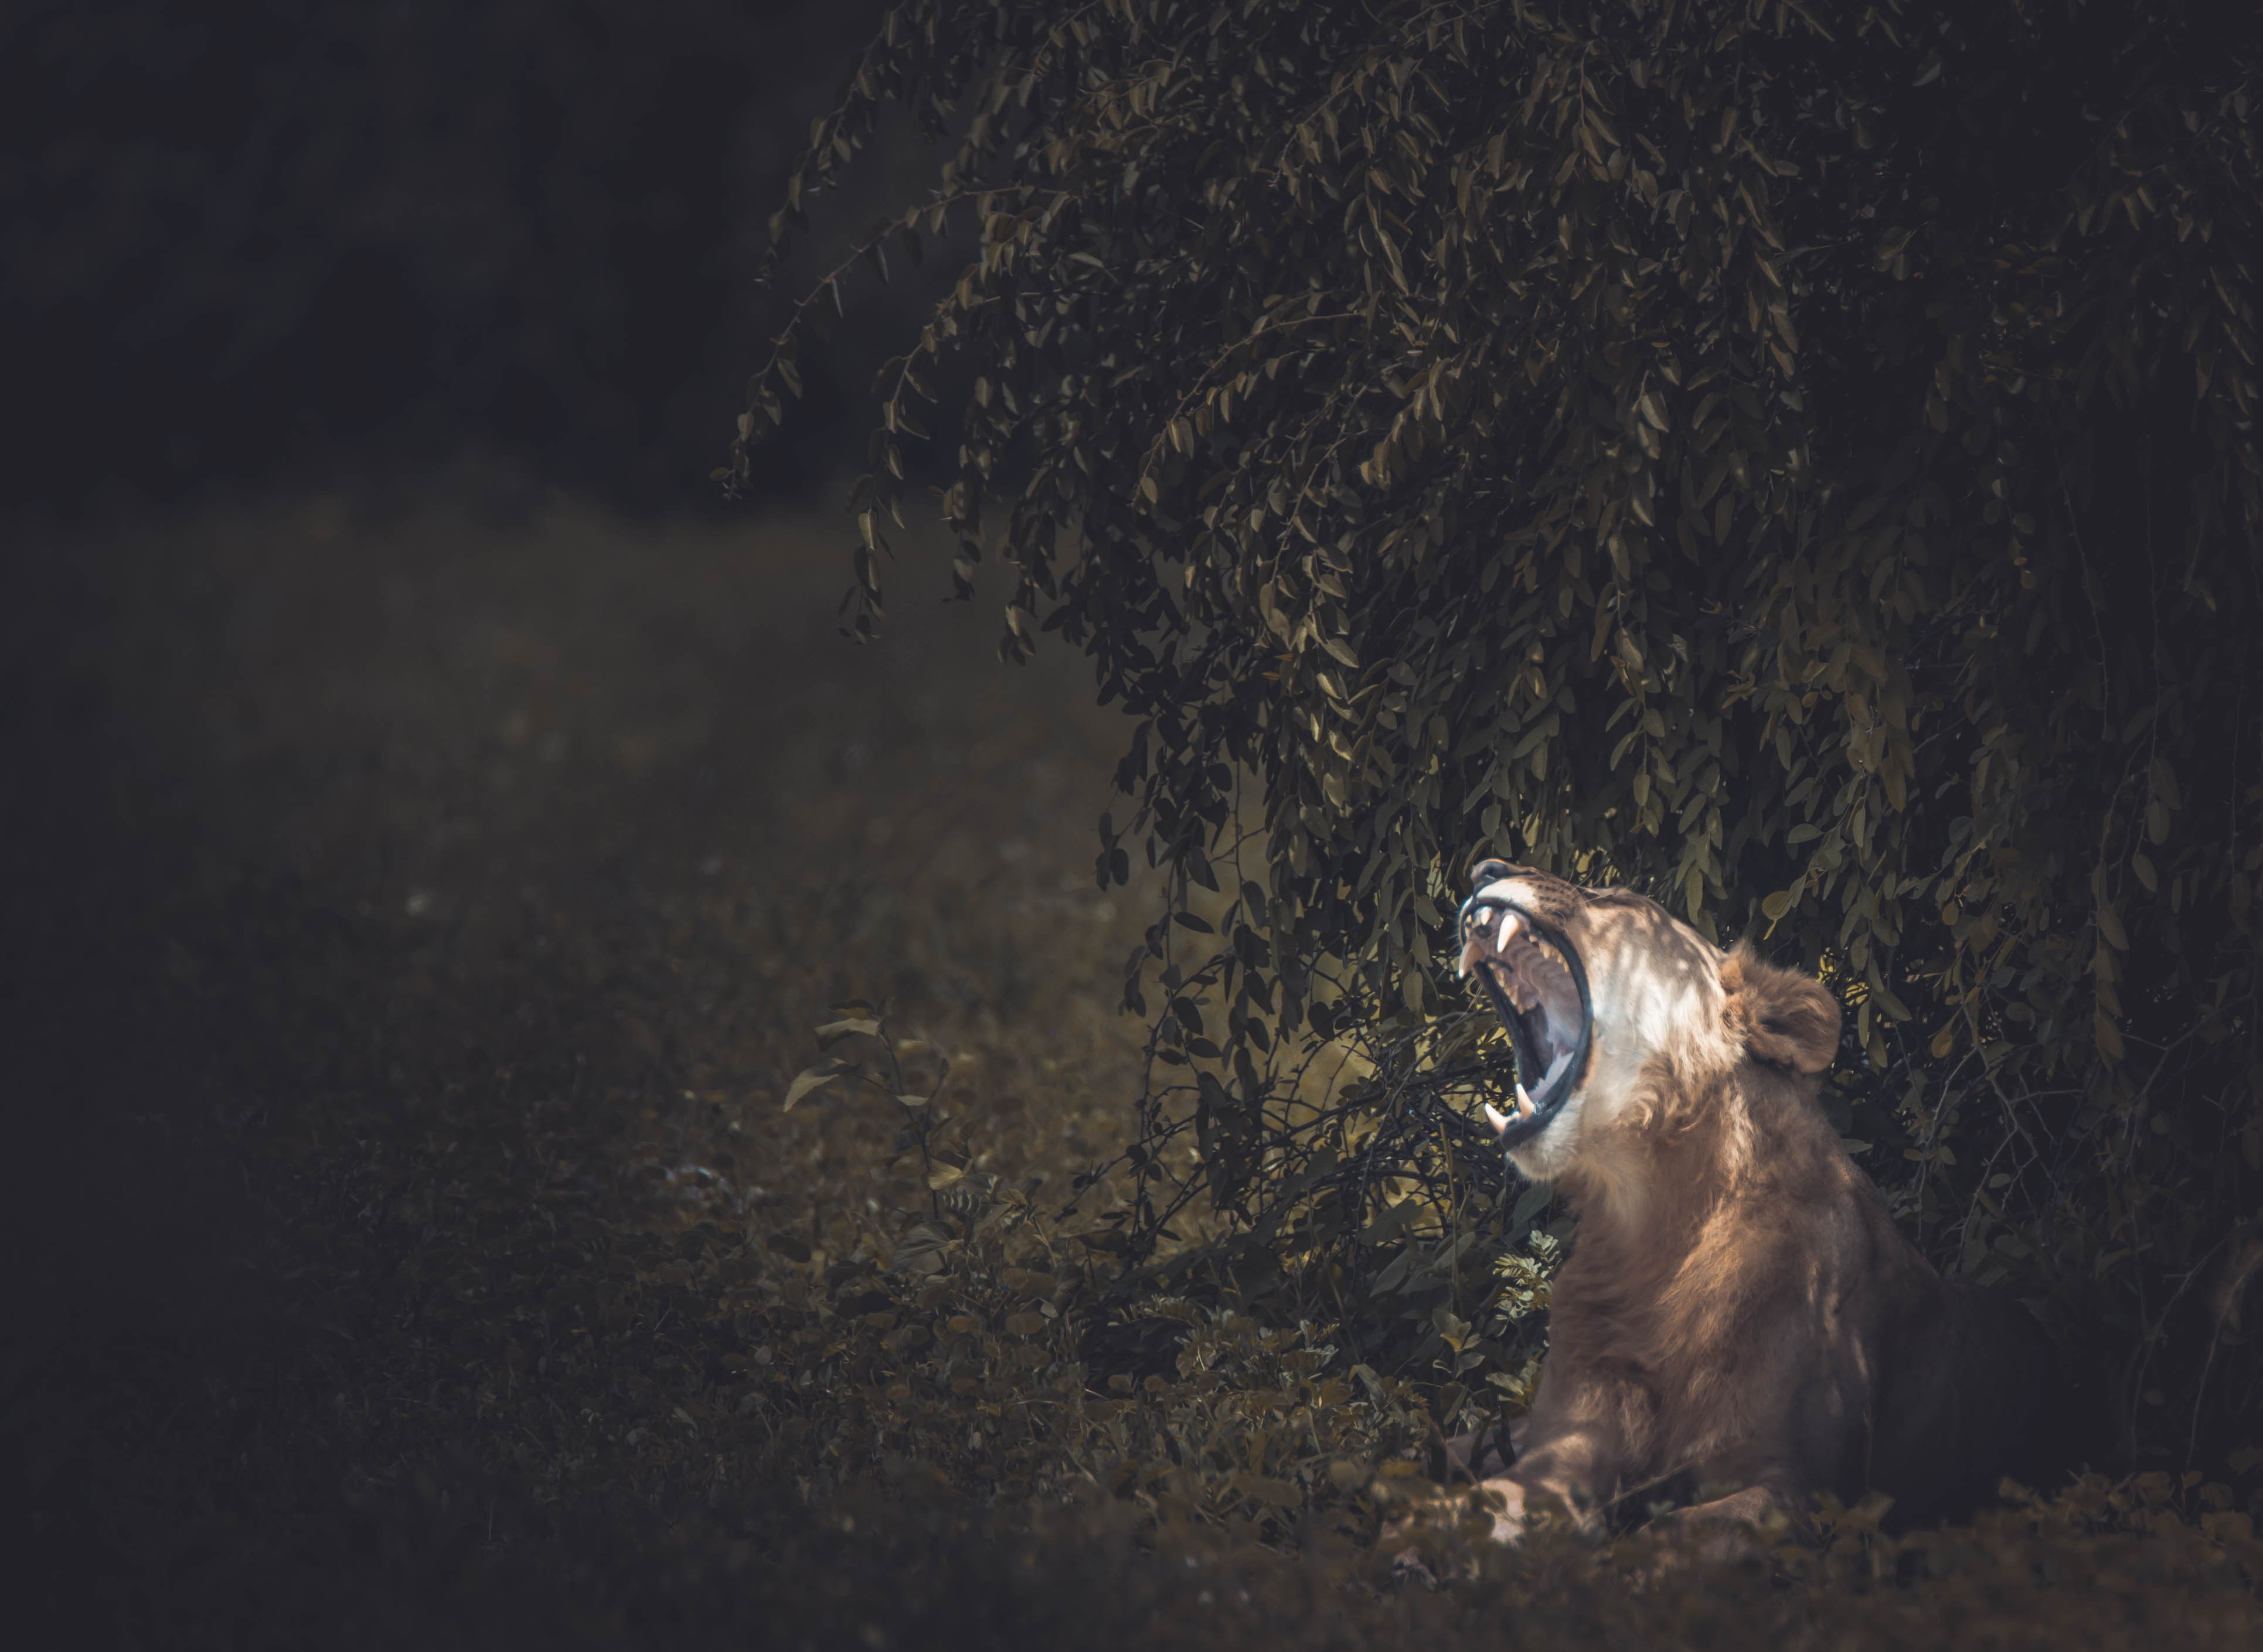
sunlight, darkness